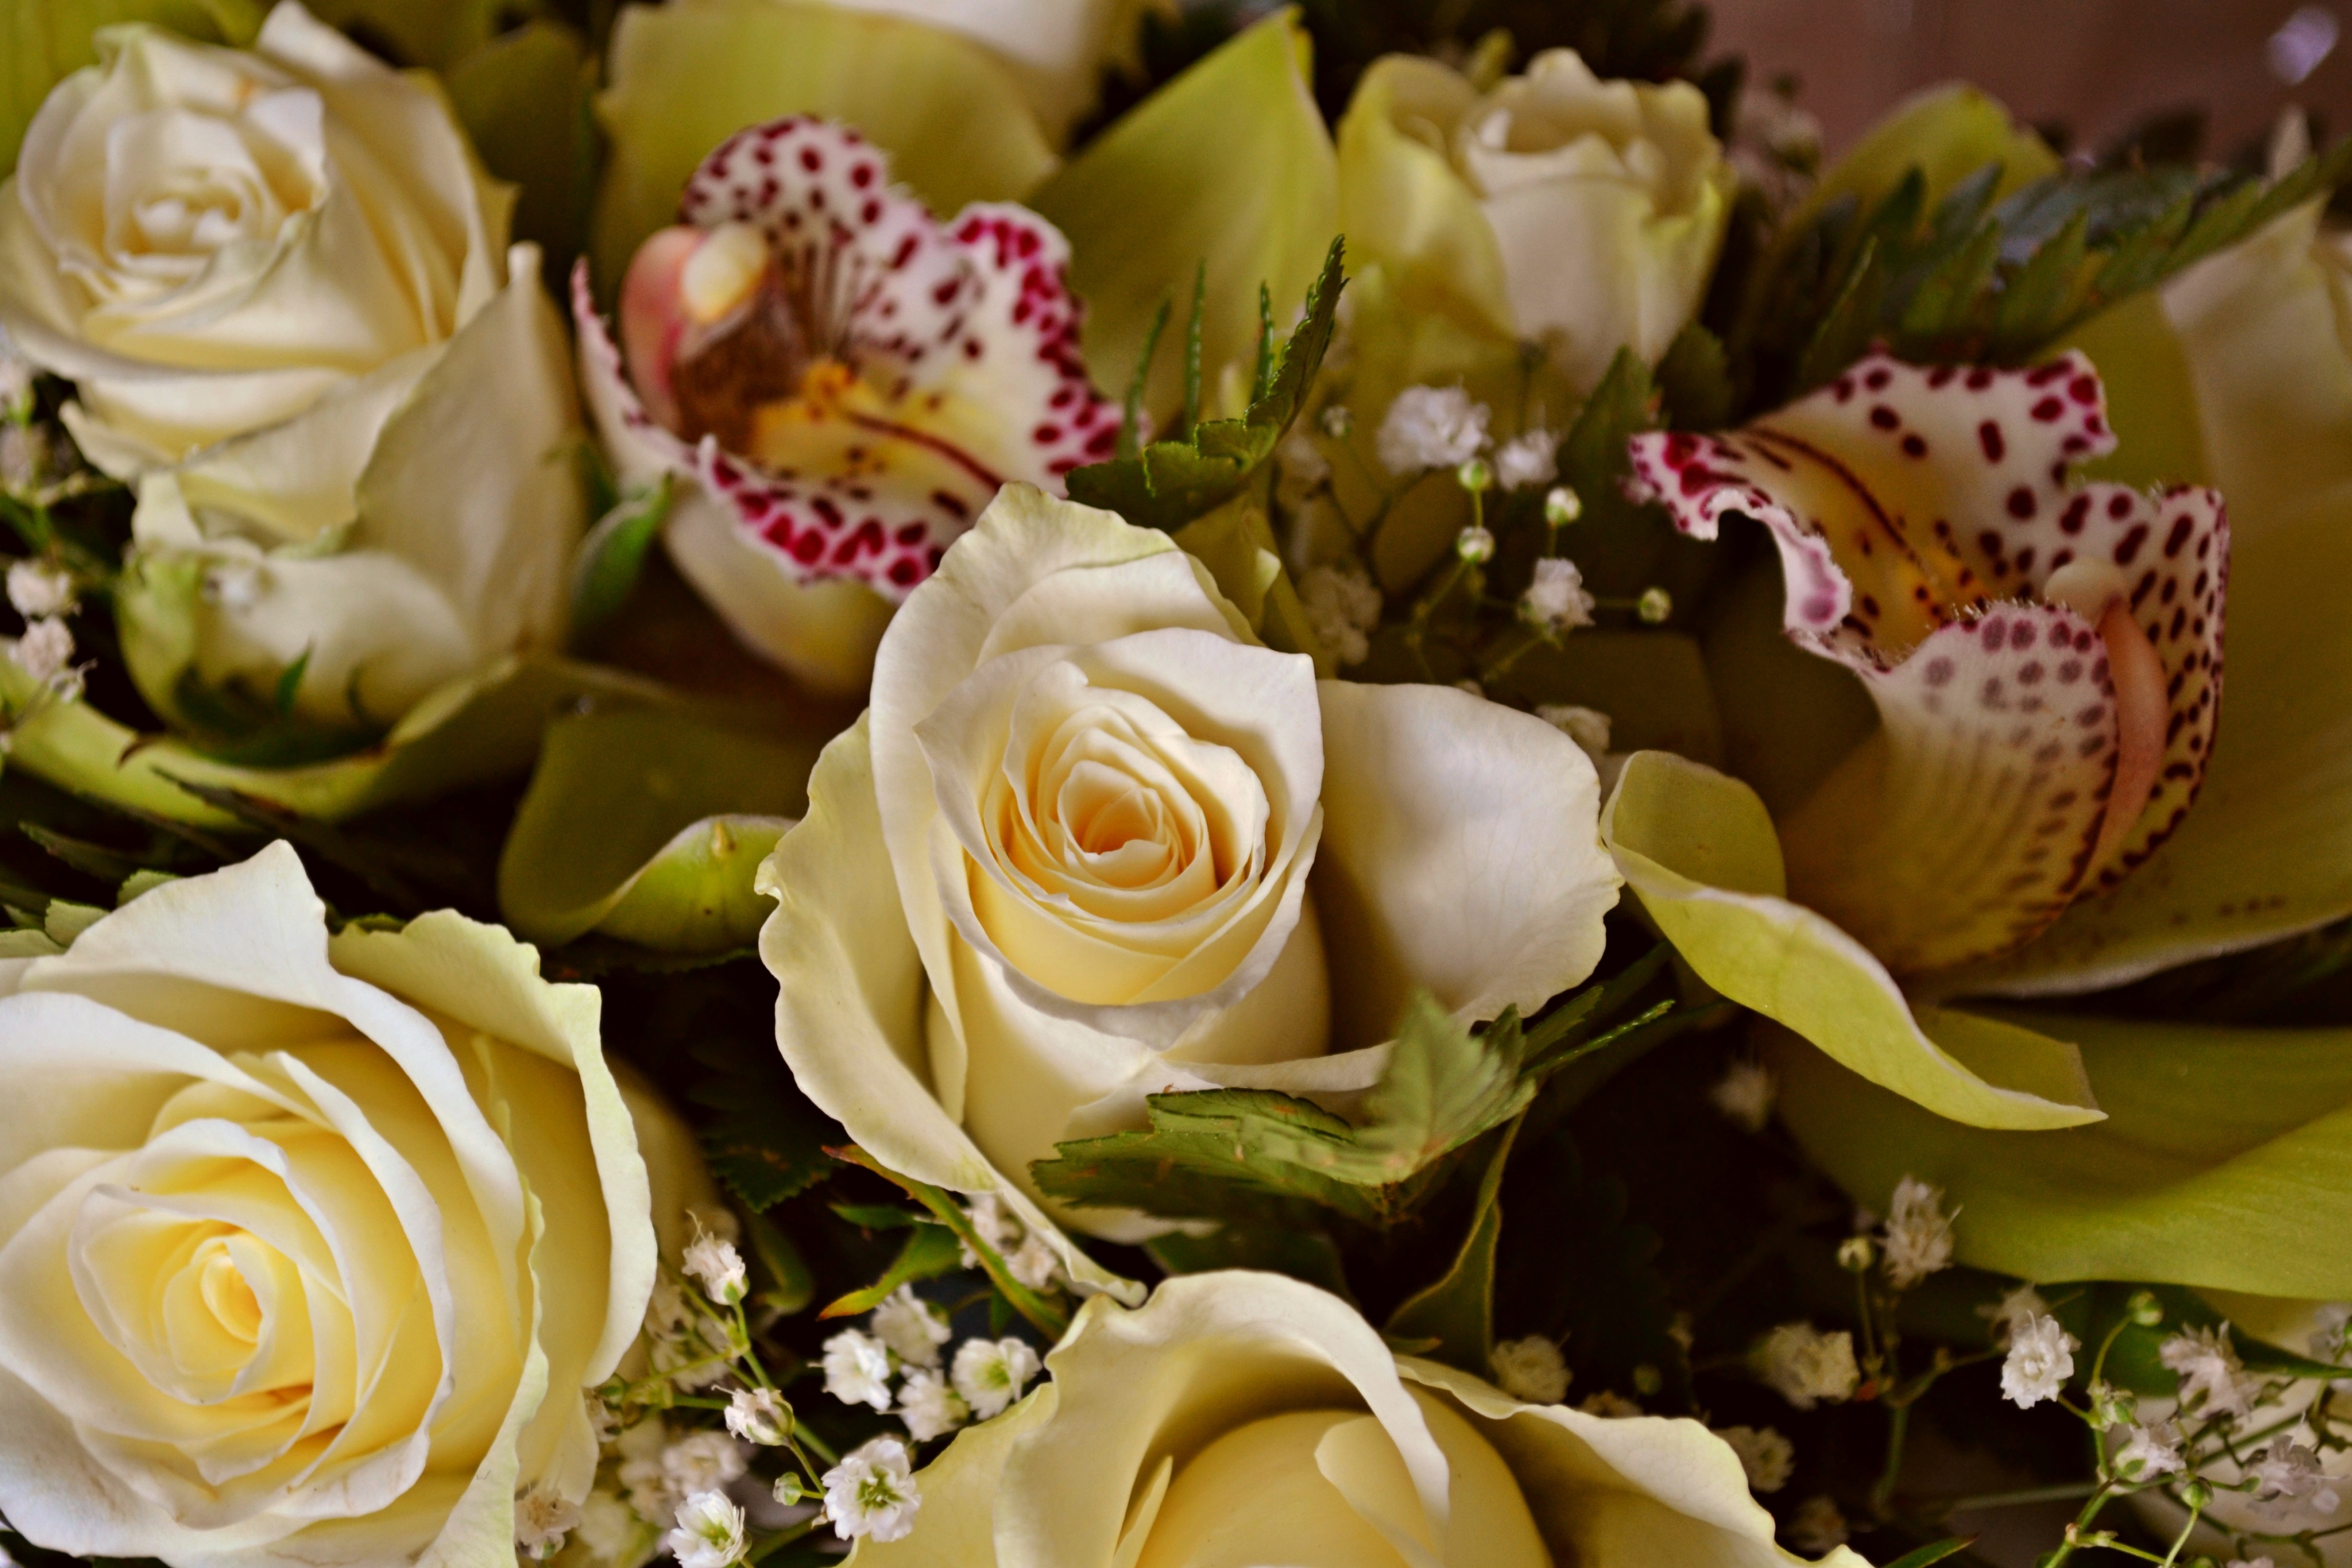
nature, plant, white, flower, petal, rose, yellow, flora, flower arrangement, flowers, roses, composition, orchids, floristry, speckled, white flowers, flowering plant, garden roses, flower bouquet, cut flowers, white roses, floral design, bridal veil, land plant, flower arranging